Edgbaston Reservoir

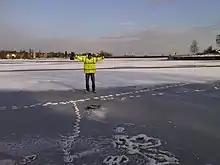
Man standing on the frozen Reservoir in January 2010

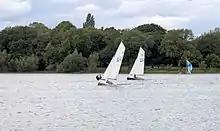
Sailors on the Reservoir

The reservoir usually has a gentle breeze across it due to the lack of large buildings or objects surrounding it, which makes it ideal for sailing.